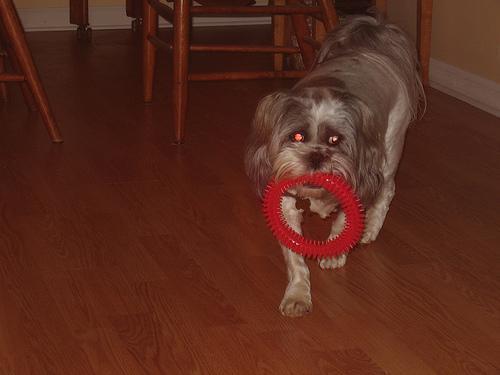
Lhasa